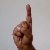
The image shows a hand gesture representing the letter 'D' in Indian Sign Language.